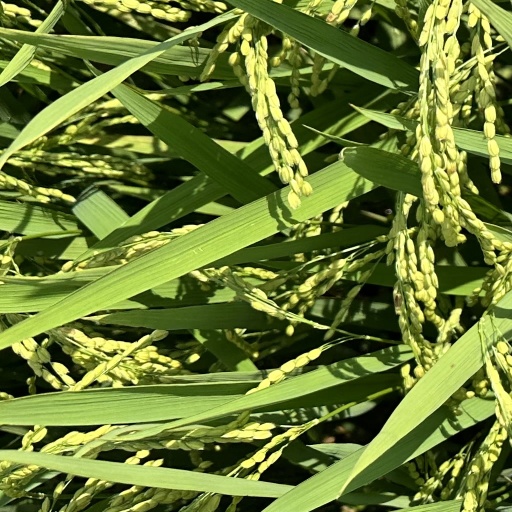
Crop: rice